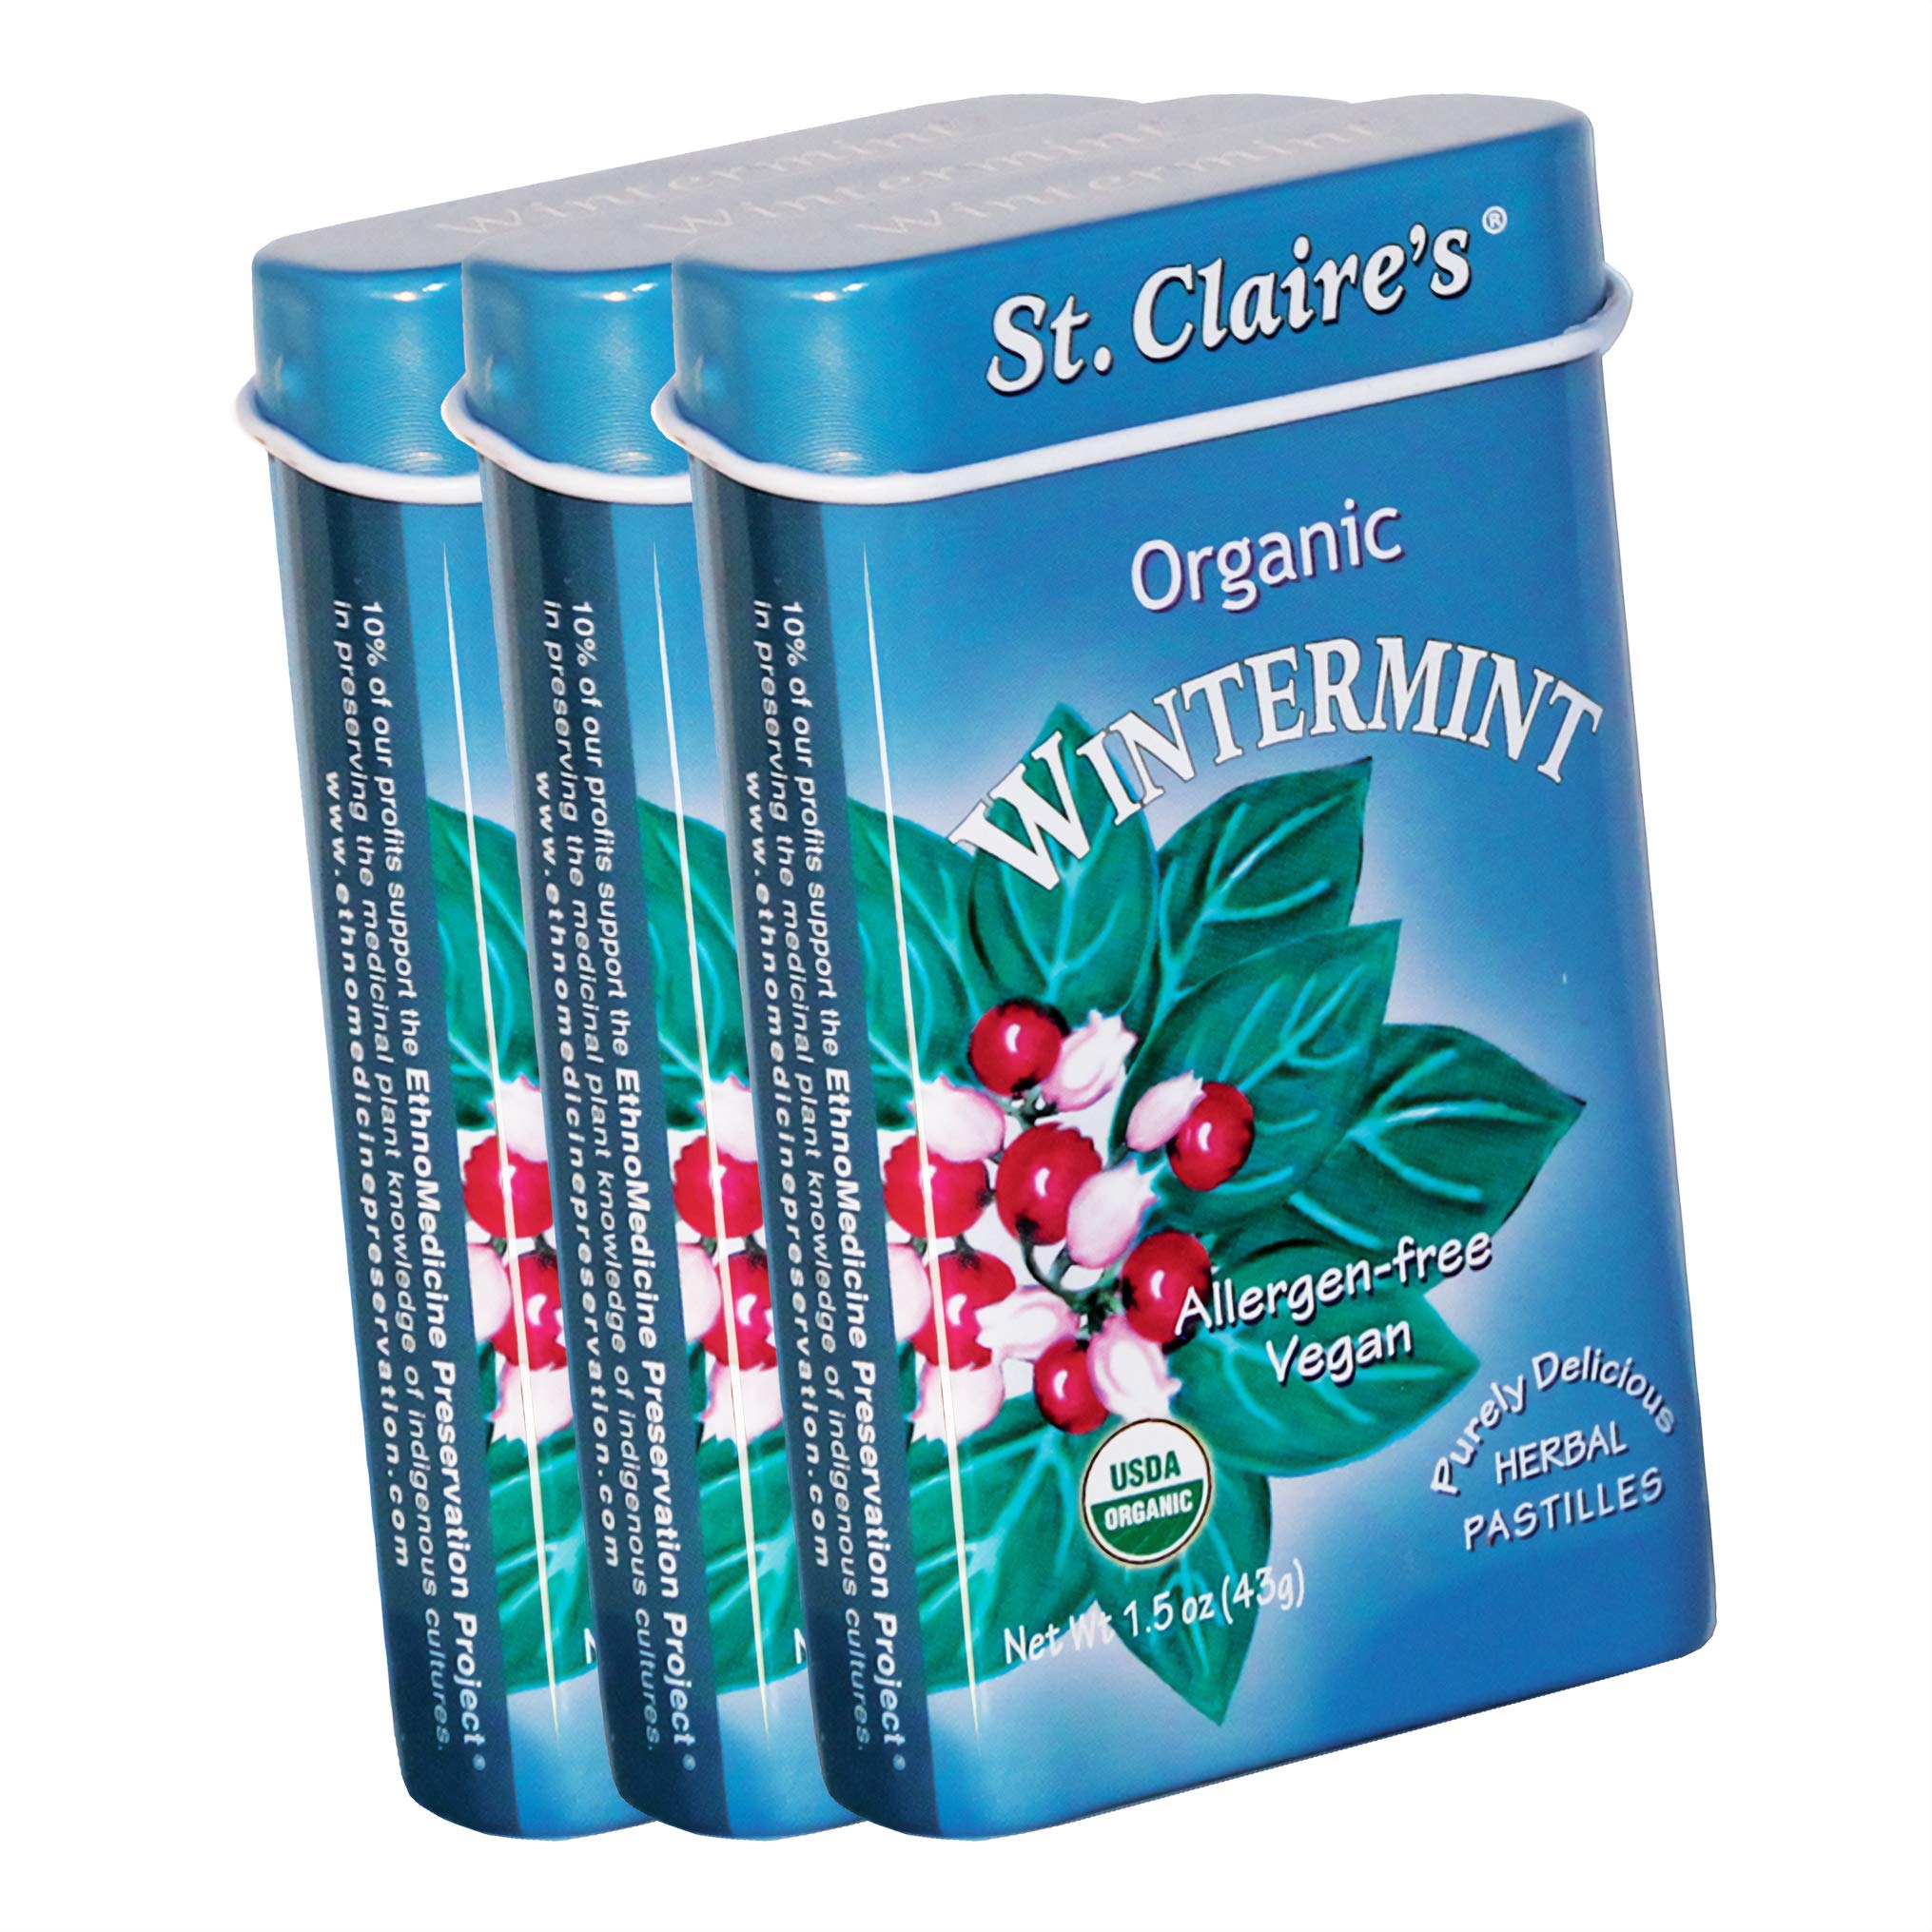
Item Name: St. Claire's Organic Breath Mints, (Wintermint, 1.5 Ounce Tin, Bundle of 3) | Gluten-Free, Vegan, GMO-Free, Plant-based, Allergen-Free | Made in our Allergen-Free facility
Bullet Point 1: CERTIFIED ORGANIC, GMO-free, Vegan, Fat-free, Low calorie and Low-glycemic
Bullet Point 2: ALLERGEN-FREE: No gluten, dairy, casein, corn, soy, egg, nuts or tree nuts, fish, shellfish or animal by-products
Bullet Point 3: NATURALLY DELICIOUS: Sweetened with low-glycemic organic molasses granules and flavored with organic wintergreen essential oil
Bullet Point 4: LOW CALORIE: At only 3 calories per 1 piece serving, you can enjoy our delicious mints guilt-free to your heart's content
Bullet Point 5: REFILLABLE: Save money with bulk bag refills, available in all flavors
Product Description: St. Claire's Organic WinterMints are a refreshingly cool, Enjoy our deliciously potent organic breath mints without the white sugar, artificial flavor or animal products found in traditional brands. Packaged in an attractive collectible tin with an inspirational quote printed on the side and offered here as a bundle of three 1.5 Ounce tins. Ingredients: Organic molasses granules, organic tapioca powder, organic wintergreen essential oil. 100% Organic!
Value: 4.5
Unit: Ounce

Price: 13.8